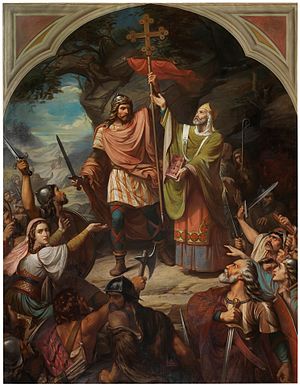
Pelayo / Baggrunden for Pelagius' oprør
Kong Pelayo i Slaget ved Covadonga. Maleri af Luis de Madrazo (1825-1897).
Pelagius af Asturien eller på var en visisgotisk adelig, der grundlagde Kongeriget Asturien, som han regerede fra 718 til sin død. Han tillægges æren for at have indledt den kristne generobring af Spanien fra maurerne ved sin sejr i Slaget ved Covadonga. Han skabte en uafhængig kristen stat i oprør imod det mauriske styre, men der findes hverken beviser på, at han ville genoplive det tidligere visigotiske rige eller var drevet af noget religiøst sigte.